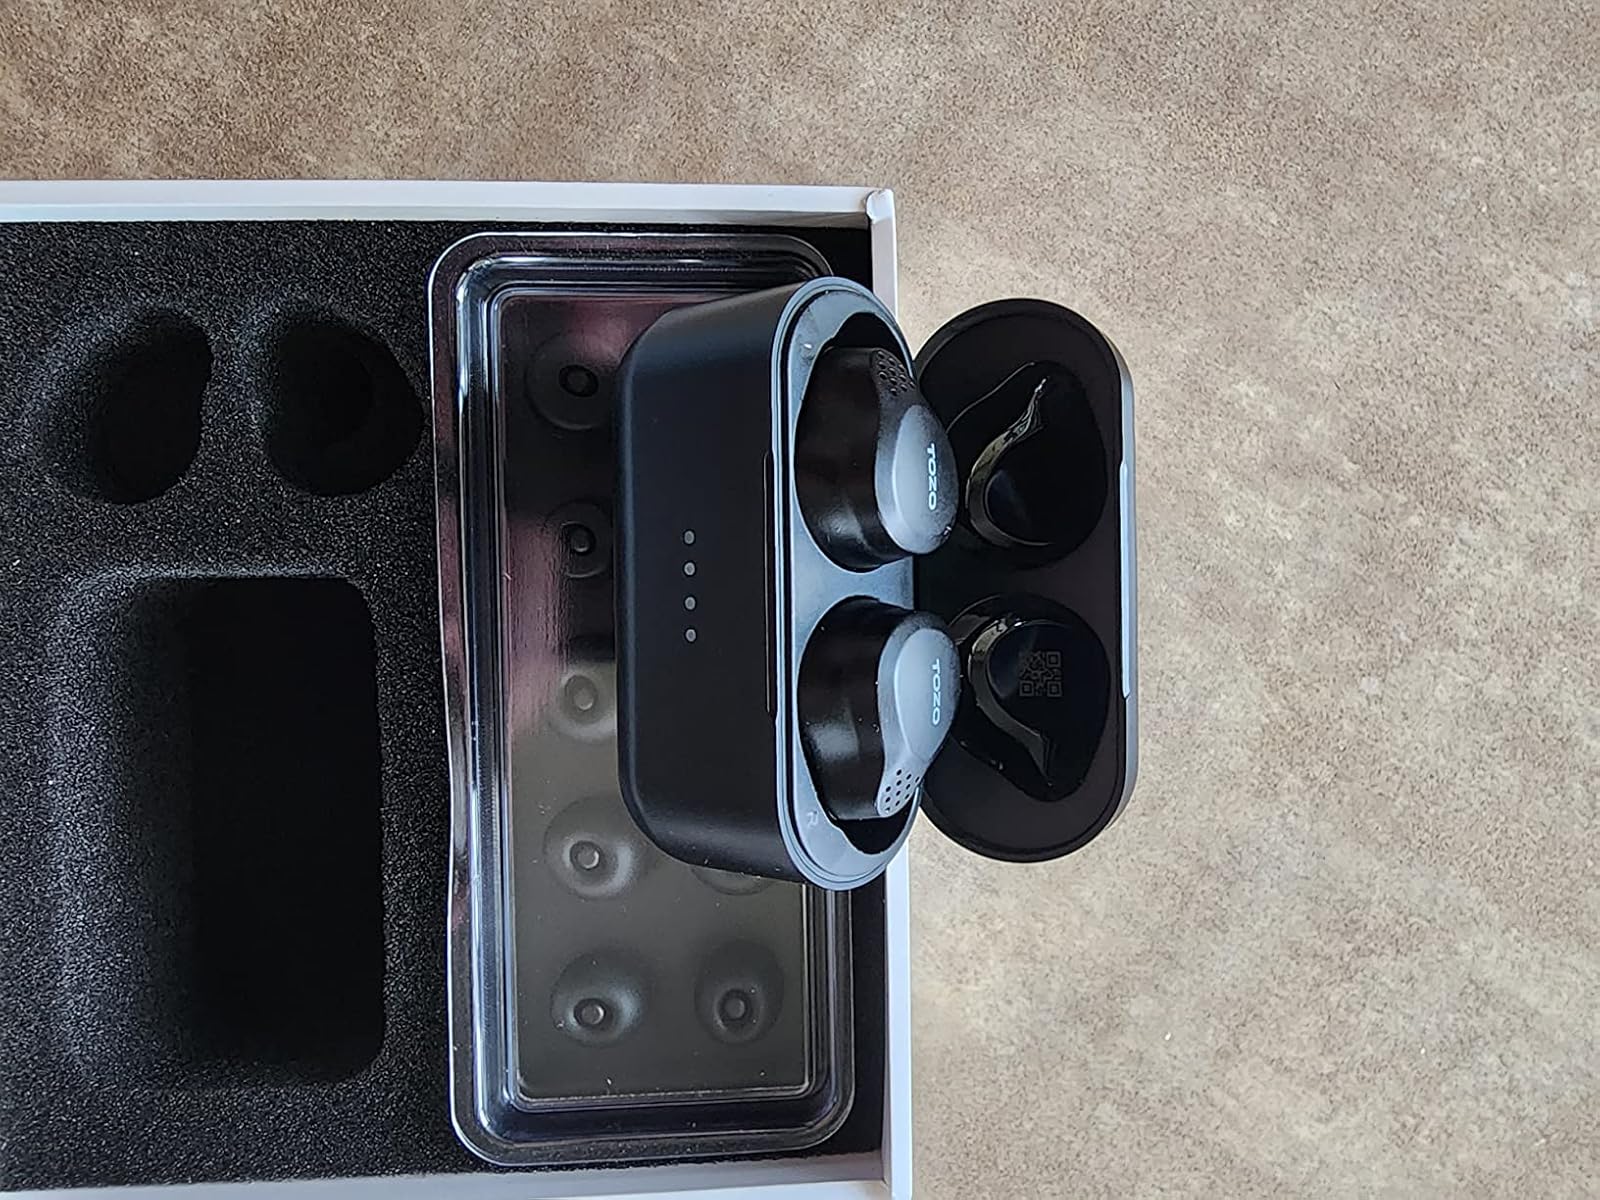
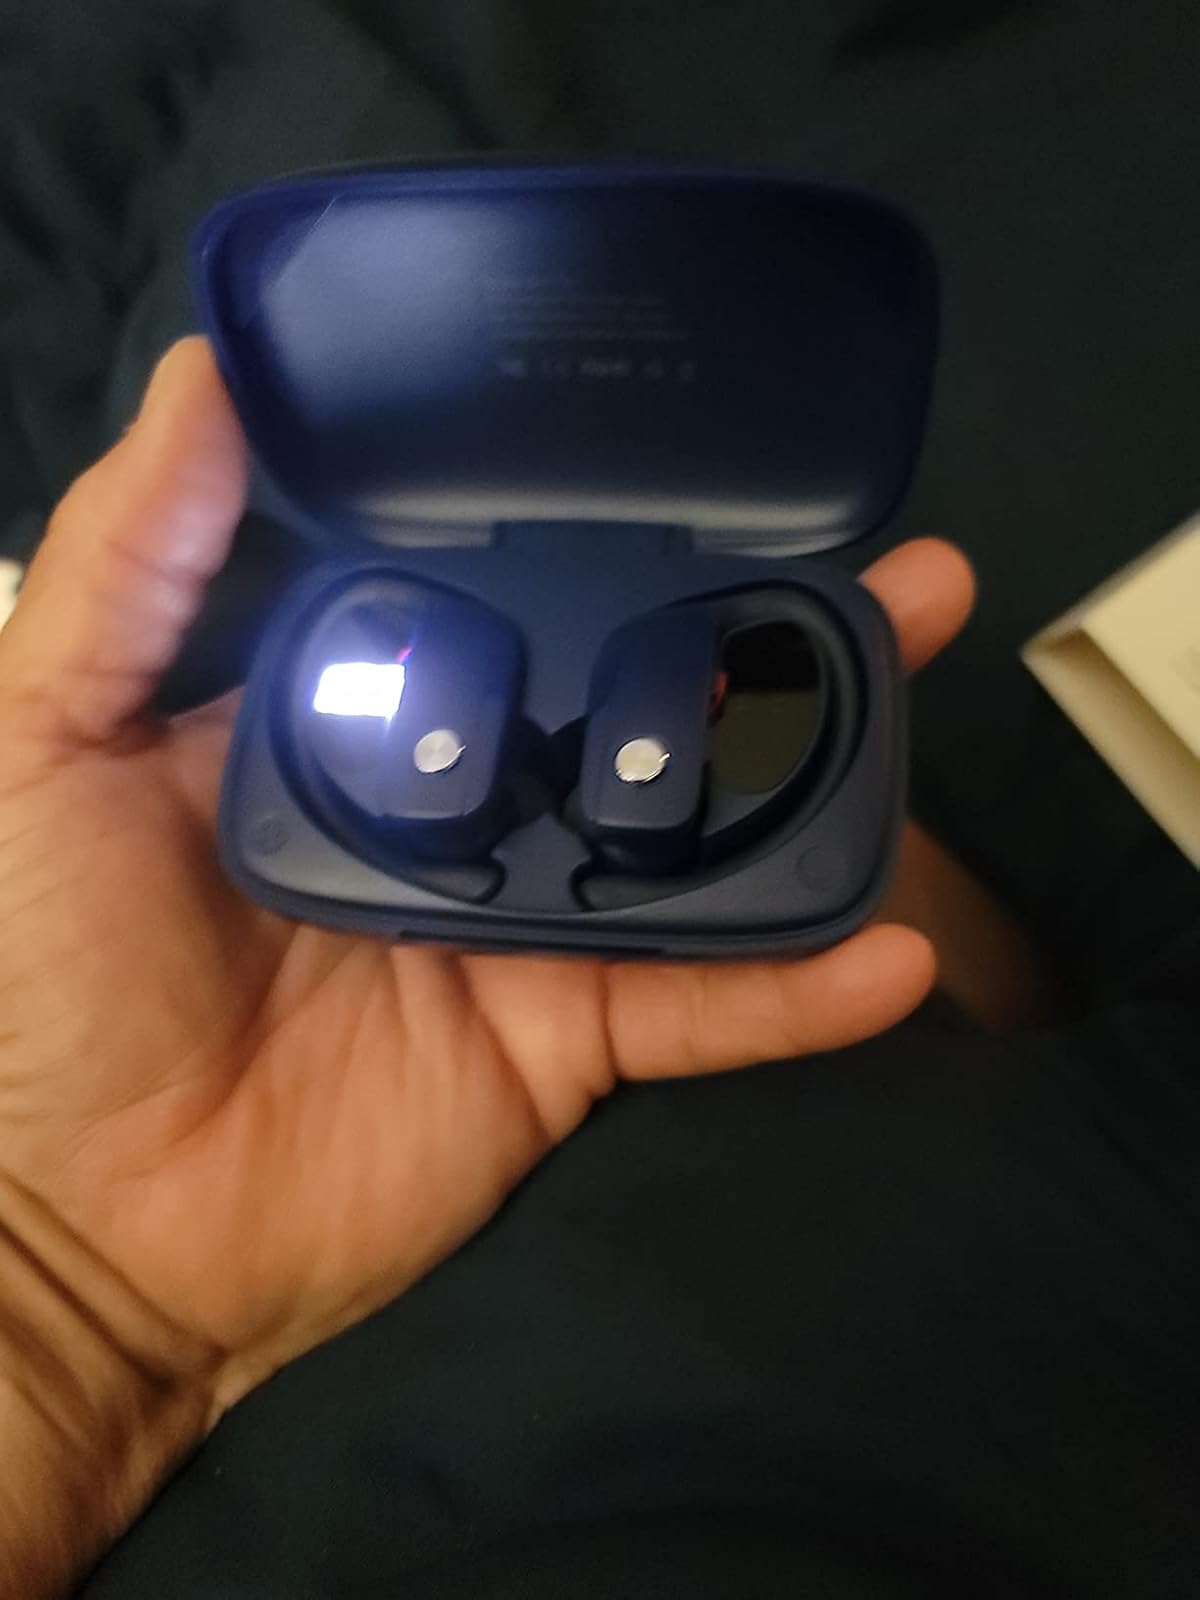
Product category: earbuds
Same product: no